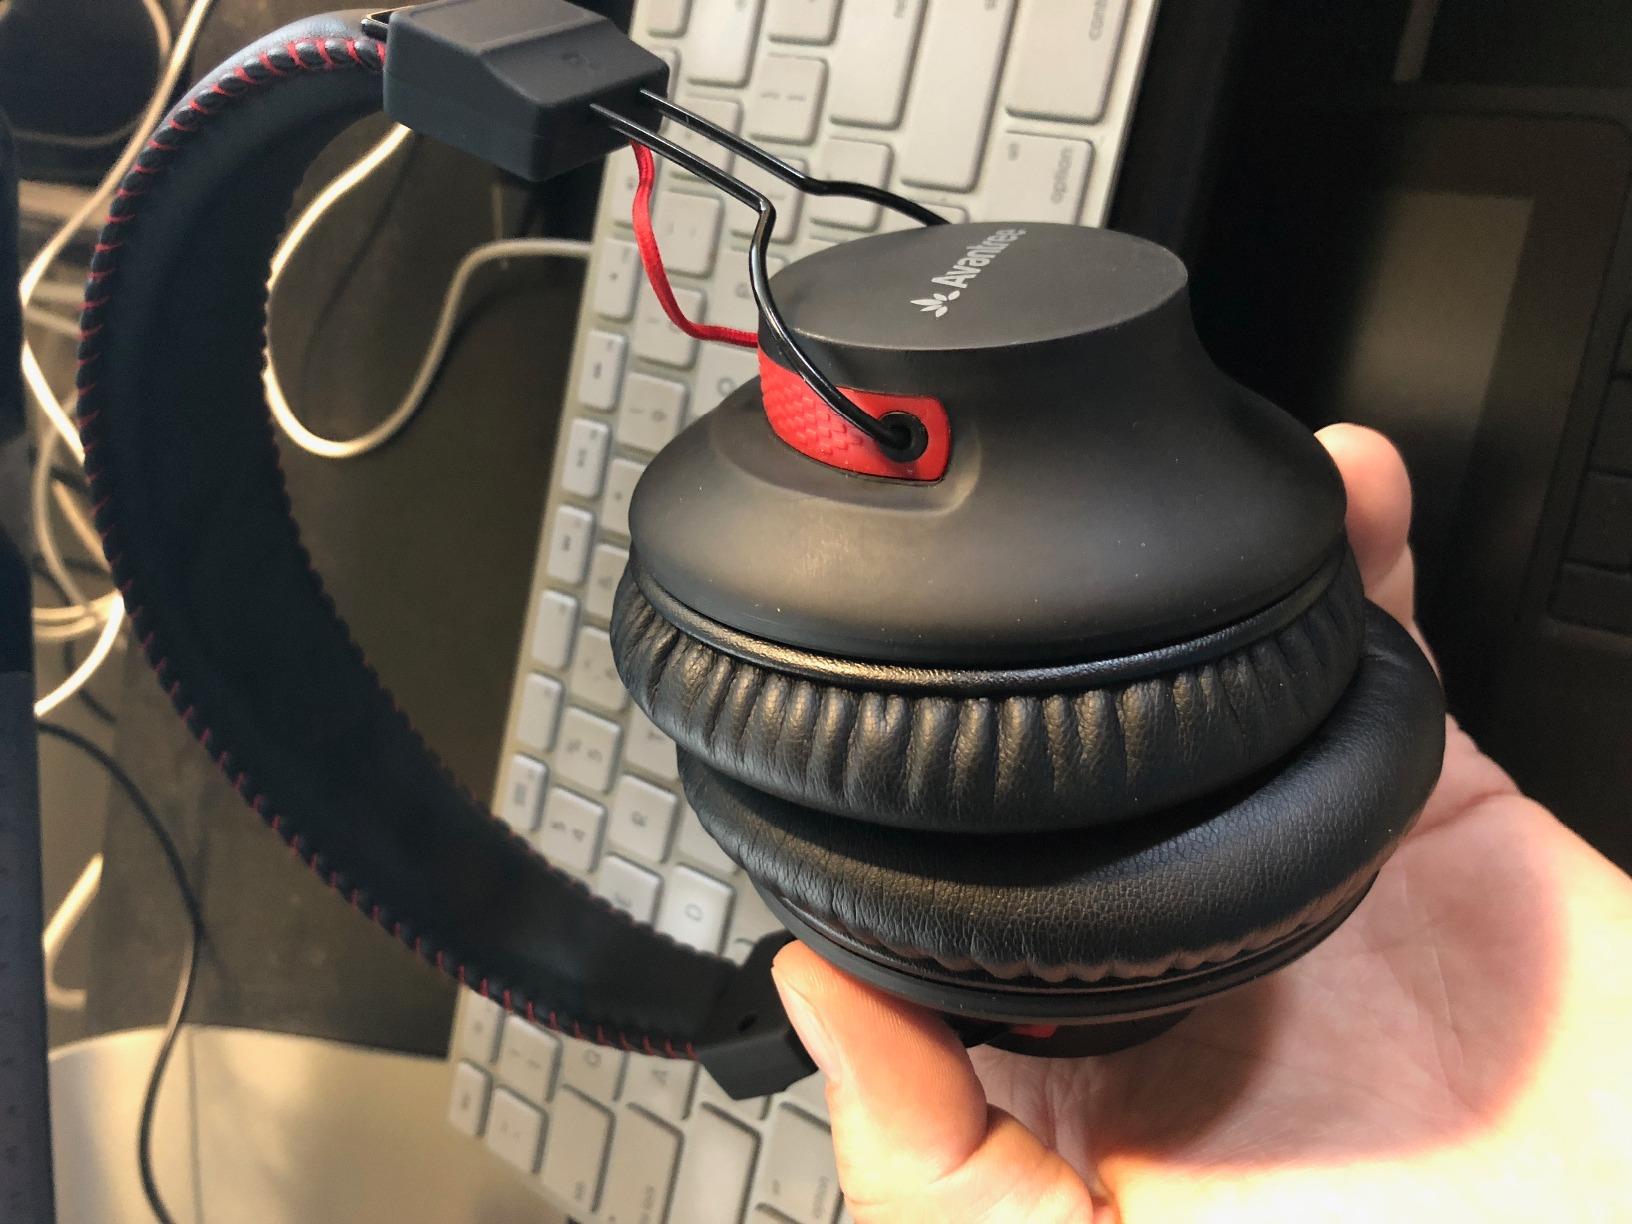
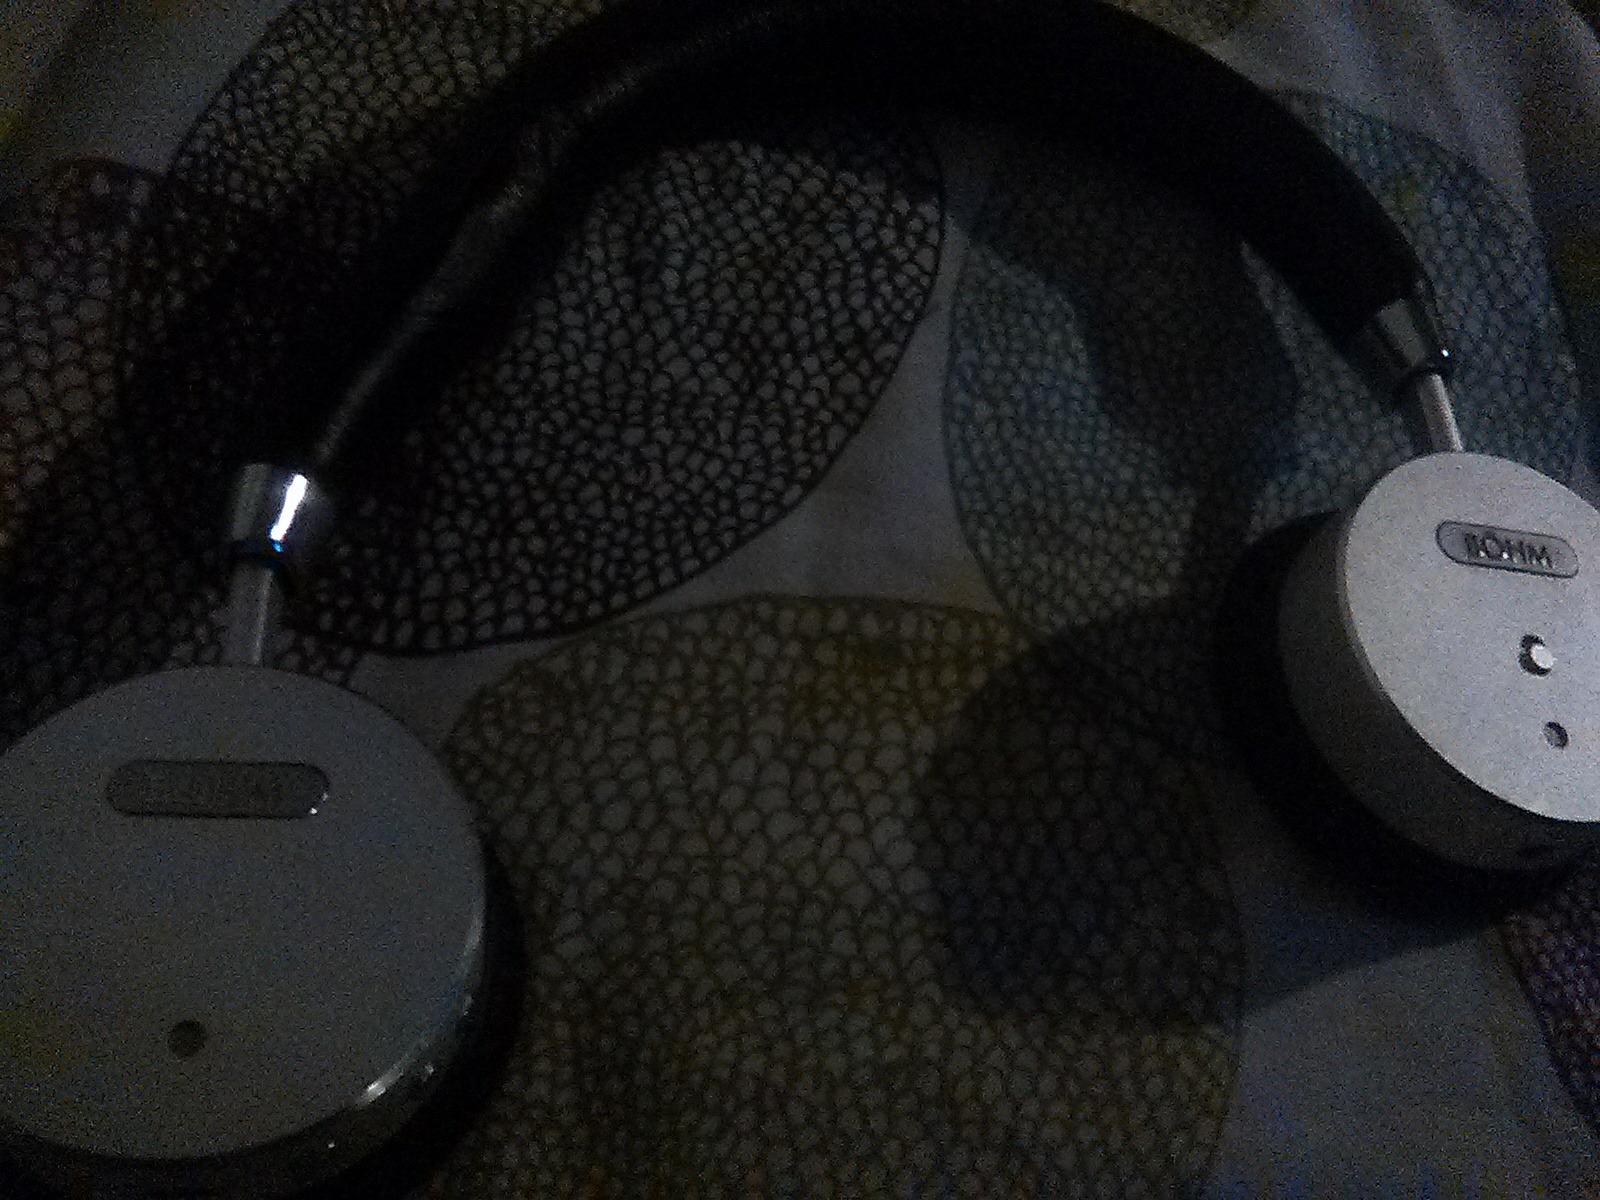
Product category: headphones
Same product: no